Wasfia Nazreen

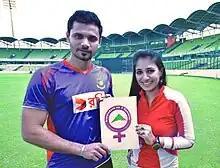
Mashrafe Bin Mortaza, the then Captain of the Bangladesh Cricket Team, rallies for Wasfia Nazreen's 7 Summits campaign, Dhaka Stadium, Bangladesh.

Many other notable individuals, including Sir Fazle Hasan Abed, Professor Muhammad Yunus, and the 14th Dalai Lama, were her outspoken supporters throughout the campaign.